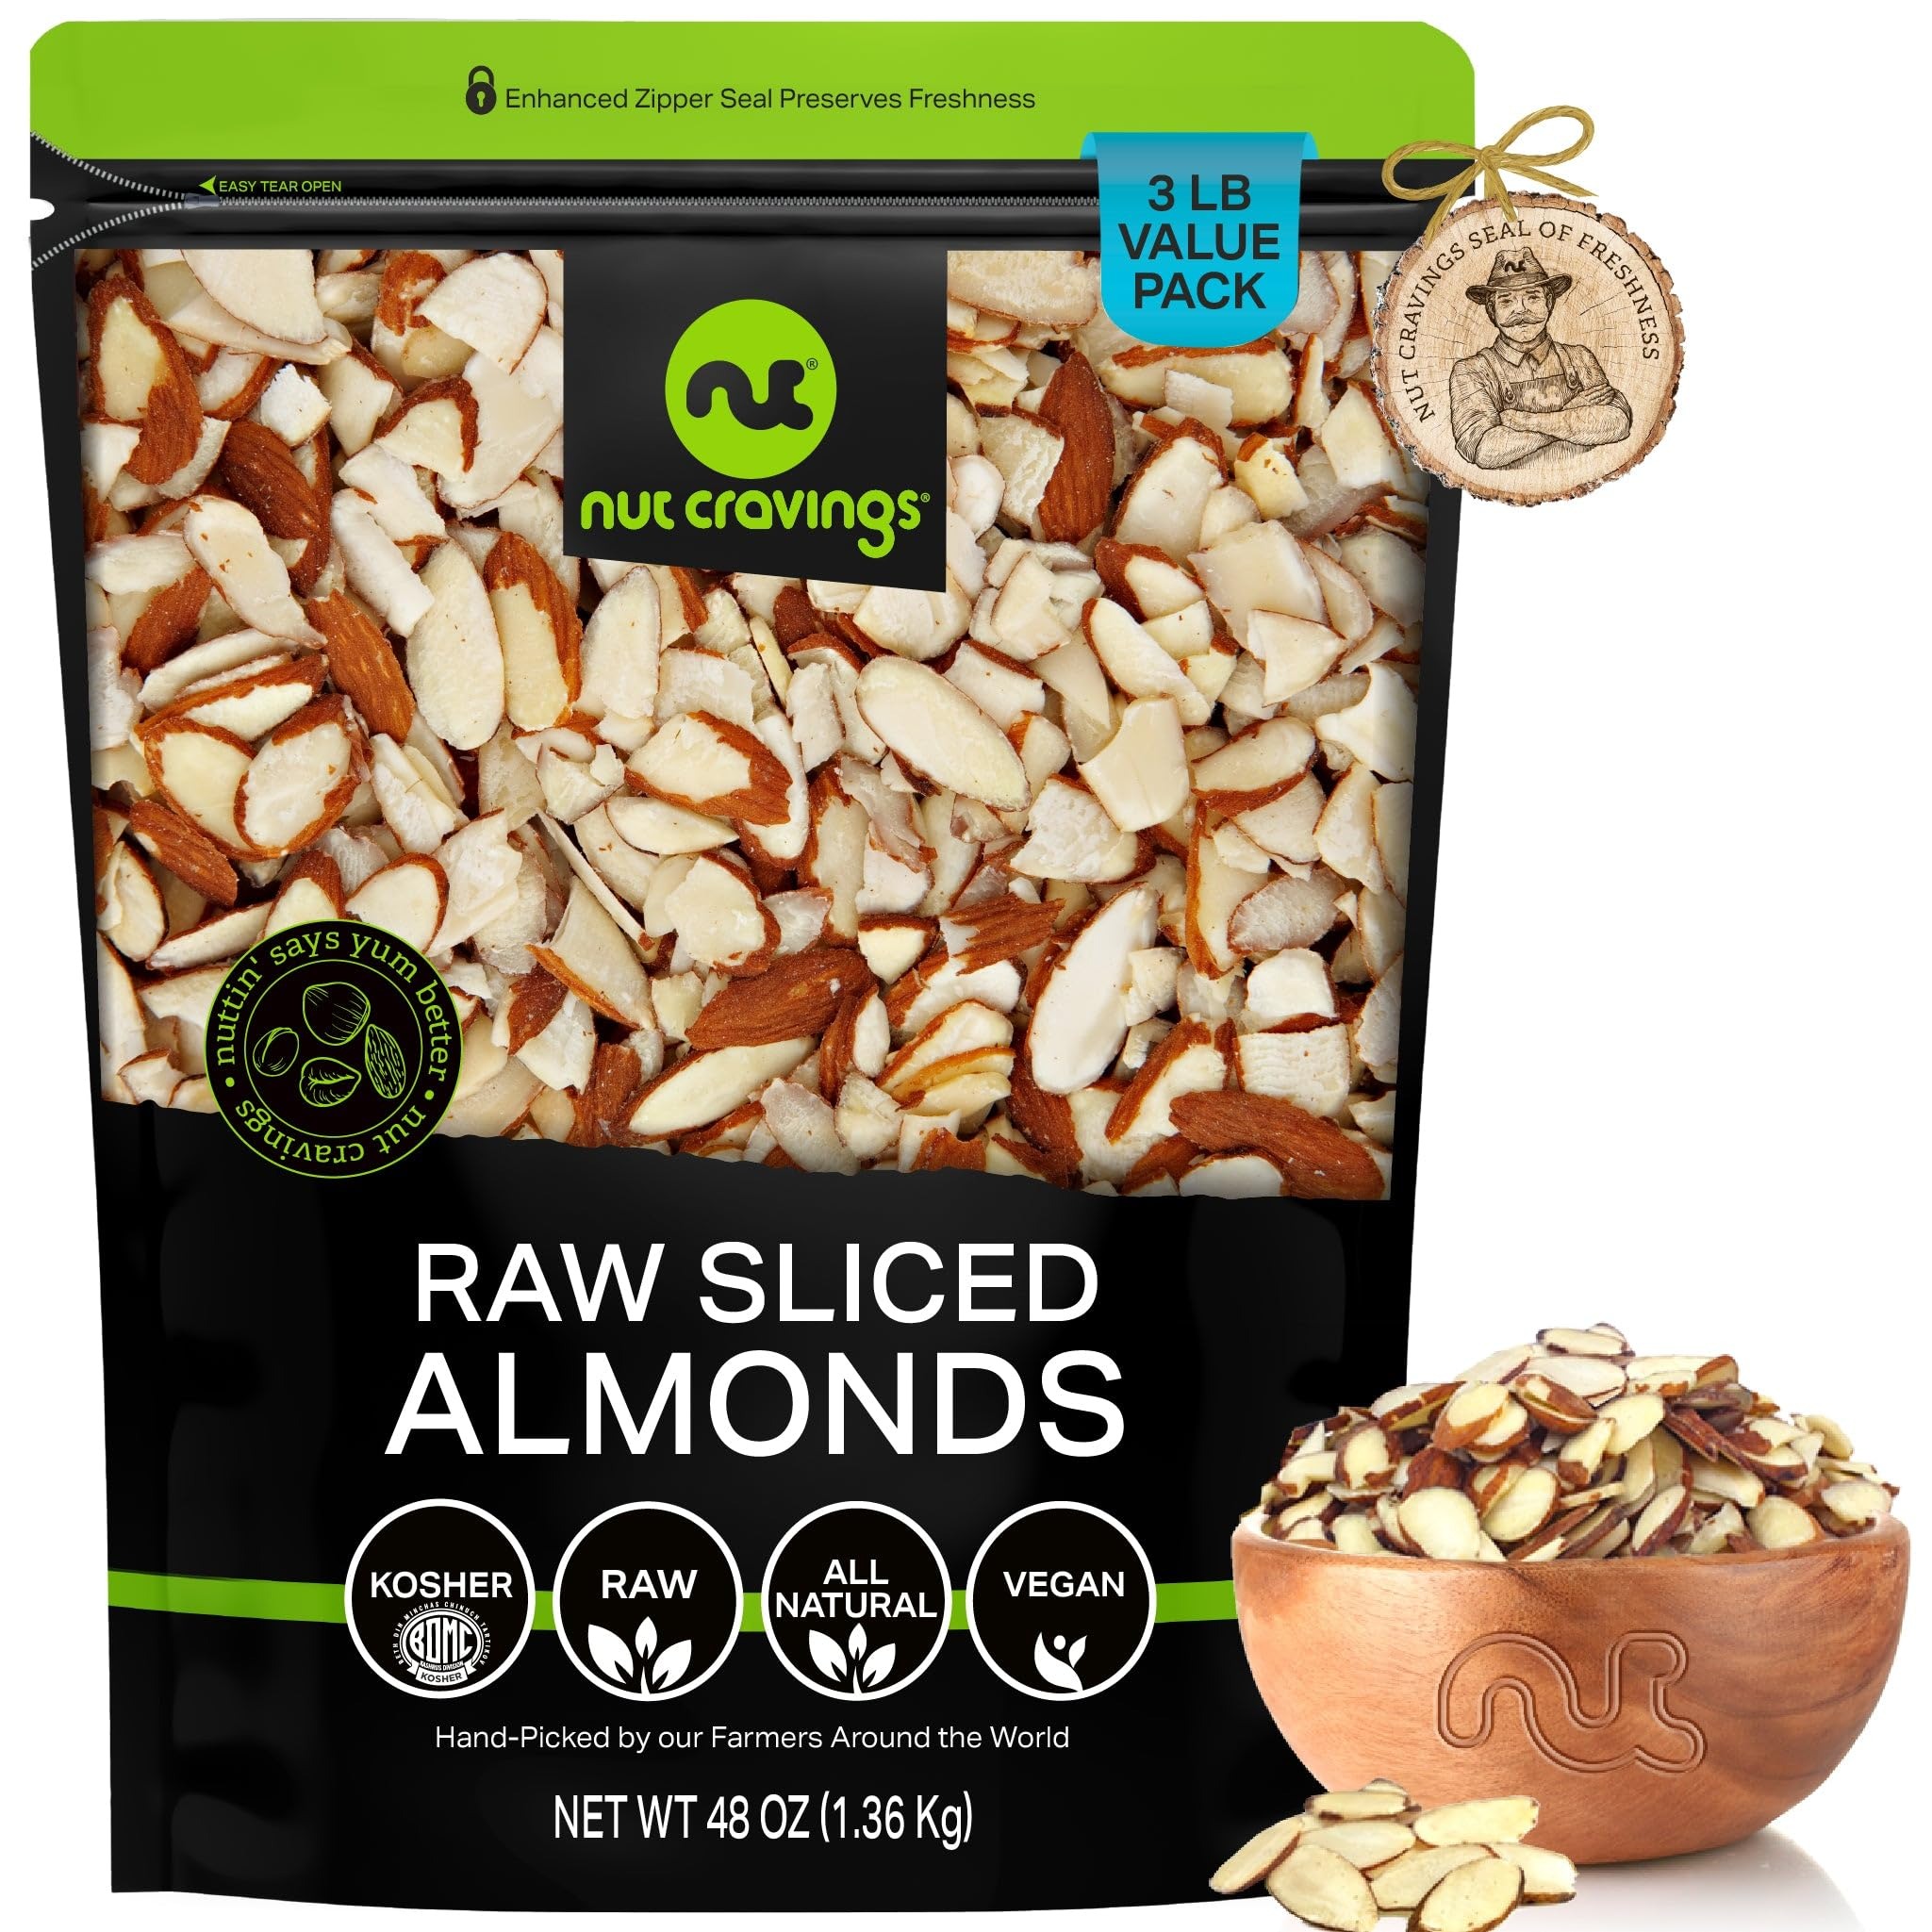
Item Name: NUT CRAVINGS - Natural Sliced Almonds - Raw, (48oz - 3 LB) Packed Fresh in Resealable Bag - Nut Snack - Healthy Protein Food, All Natural, Keto, Vegan, Kosher Ideal for Trail Mixed Nuts
Bullet Point 1: THE MOST DELICIOUS SLICED ALMONDS EVER: Our Sliced Almonds are not only incredibly tasteful, but they also have their skins removed so they are ideal for all your baking needs. We source the highest quality of almonds so that your taste buds are delighted with every bite.
Bullet Point 2: IDEAL FOR YUMMY RECIPES, SOLO SNACKING, AND MORE: Sliced Almonds are great for solo snacking sessions, salads, healthy meals, smoothies or shakes, baking, desserts You name it!
Bullet Point 3: FRESH AND NUTRITIOUS NEVER LOOKED BETTER TOGETHER: Our almonds are not only fresh, crunchy, and full of flavor, but are also a healthy snack choice full of nutrients, vitamins, and antioxidants!
Bullet Point 4: TOP 'NUTCH' RESEALABLE BAG: Our zipper-style easily resealable bags make sure your almonds are kept fresh. Storing them at home? They'll stay fresh. Bringing them to work? They'll stay fresh. Taking them with you on your next trip? Fresh!
Bullet Point 5: FARMERS SEAL OF FRESHNESS: Our almonds are hand picked by our farmers and carefully selected at our packing facilities in New York after passing our strict quality control processes. This ensures you only get the freshest and highest quality nuts in the market.
Product Description: <p>Nut Cravings brings you the perfect treat: a bag of the yummiest quality of nuts.<br><br> Our Sliced Almonds are not only <b>incredibly tasteful, but they also have their skins removed so they are ideal for all your baking needs</b>. We source the highest quality of almonds so that your taste buds are delighted with every bite.<br><br> Treat yourself or a loved one to nature's goodness with our Sliced Almonds.<br><br> They come beautifully presented in our TOP "NUTCH" bags to provide the ultimate experience. These resealable bags will keep them as fresh and delicious as they were when handpicked at our farms.<br><br><br> <b>Sliced Almonds are great for solo snacking sessions, salads, healthy meals, smoothies or shakes, baking, desserts You name it!<br><br><br></b> <b>In addition, there's a cute story behind them!<br><br></b> Lewis and Lindsay Cooper founded Nut Cravings in 2015 with the idea of mixing the two things they loved the most: travelling the world, and snacking. Today, our snacks are grown all around the world before travelling all the way to New York to be packed fresh and delivered right to your door.<br><br><br> <b>Do you want to know how much goodness you get in every bag?<br><br></b> We have bags with 16oz (1lb), 32oz (2lb), 48oz (3lb) and 80oz (5lb), you choose your size!<br><br> Ready to get delighted by these delicious snacks?<br><br>
Value: 48.0
Unit: Ounce

Price: 25.47